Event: Ecuador Earthquake
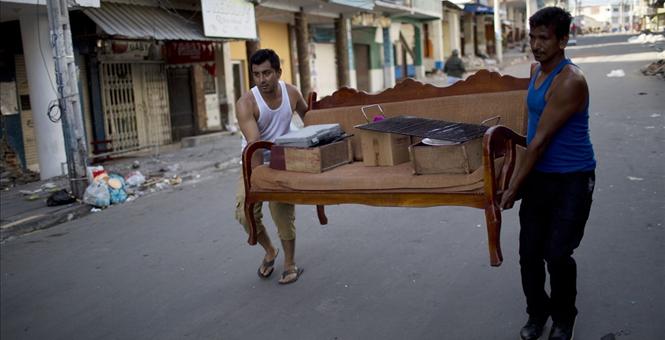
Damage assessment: no_damage